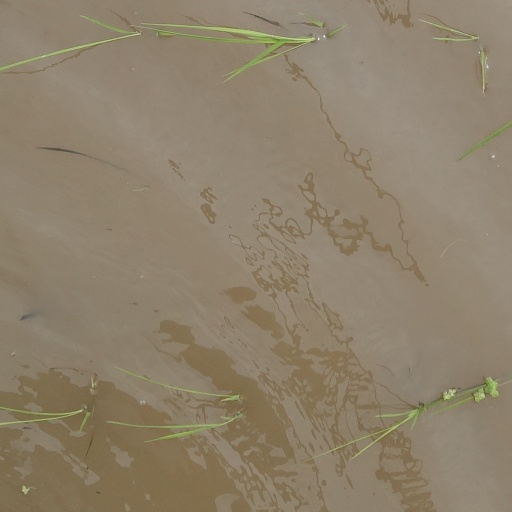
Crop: rice